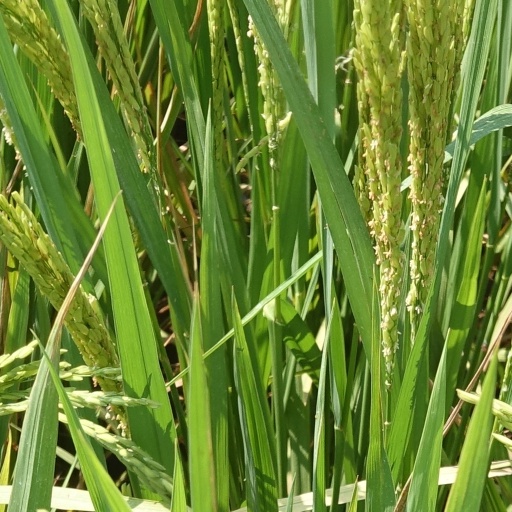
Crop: rice